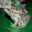
Label: frog